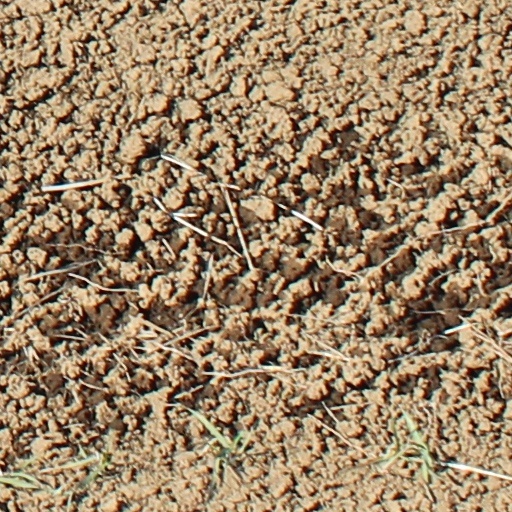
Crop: wheat